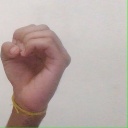
अक्षर: ऊ